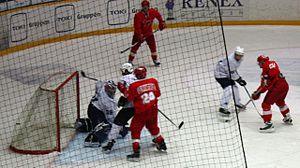
Bobbie Hagelin
Bobbie Hagelin (første spiller i rødt fra højre) scorer for Rødovre Mighty Bulls i en pokalkamp mod Nordsjælland Cobras
Bobbie Wayne Hagelin er en svensk ishockeyspiller der fra sæsonen 2007-08 spiller for Rødovre Mighty Bulls i Superisligaen. Hans foretrukne position på isen er venstre wing.